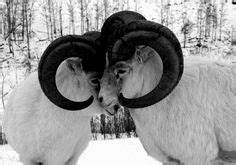
Label: pecora